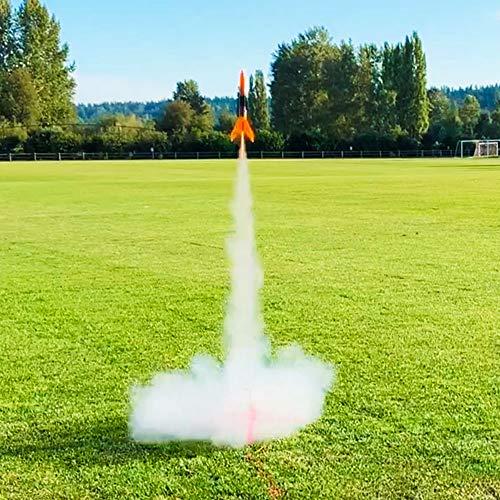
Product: Estes Alpha III Rocket Launch Set
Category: Toys & Games | Hobbies | Rockets | Model Rockets
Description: SKILL LEVEL: The Alpha III is an easy-to-assemble, Beginner level rocket with pre-colored parts.
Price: $31.50